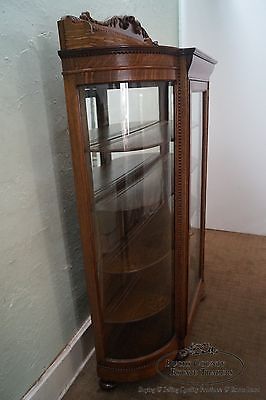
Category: cabinet